USS Triton (SSRN-586)

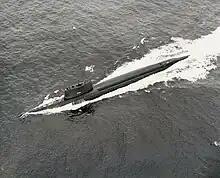
A surfaced submarine is seen from above and to port making high speed, with a long wake around and behind.

Both of "Triton"s reactors share the same compartment, with the number one reactor located forward and the number two reactor located aft within that compartment. The number one reactor supplied steam to the forward engine room and the starboard propeller shaft. The number two reactor supplied steam to the after engine room and the port propeller shaft. Each reactor could individually supply steam for the entire ship, or the reactors could be cross-connected as required. It is this enhanced reliability, redundancy, and dependability of a dual-reactor plant that was a key factor in the selection of "Triton" to undertake the first submerged circumnavigation of the world.